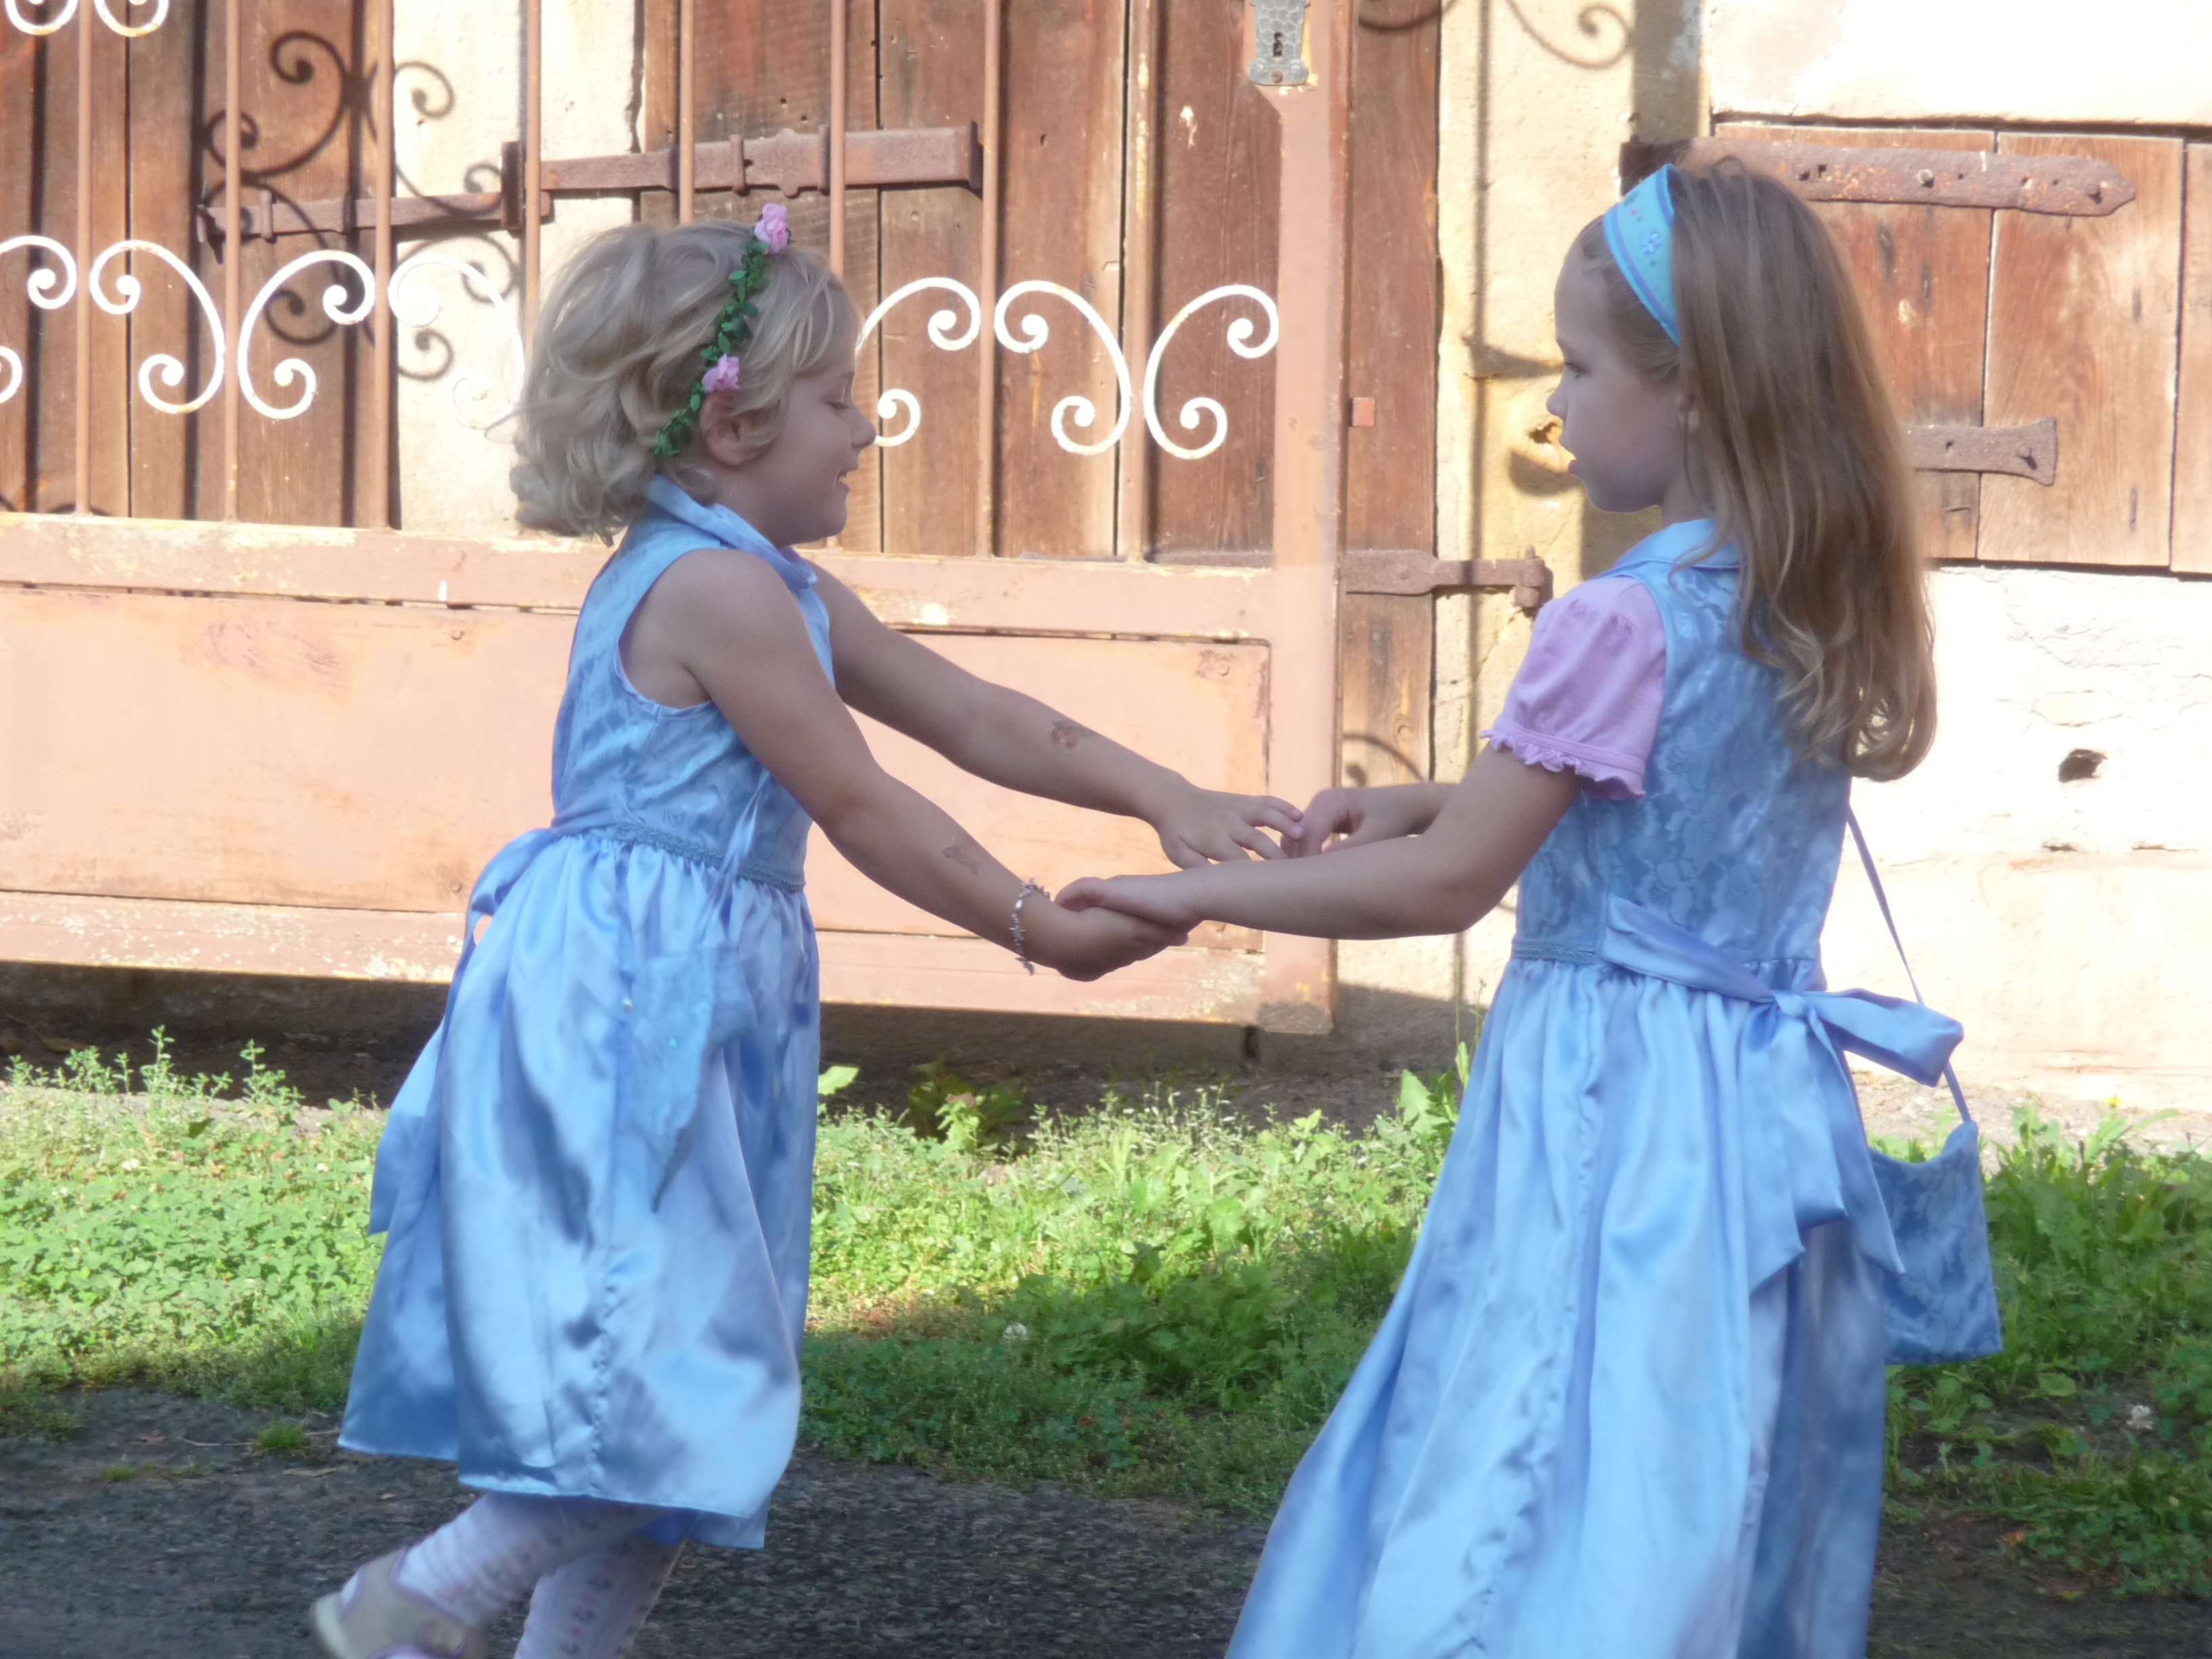
girl, child, clothing, children, dress, happy, costume, children's dance